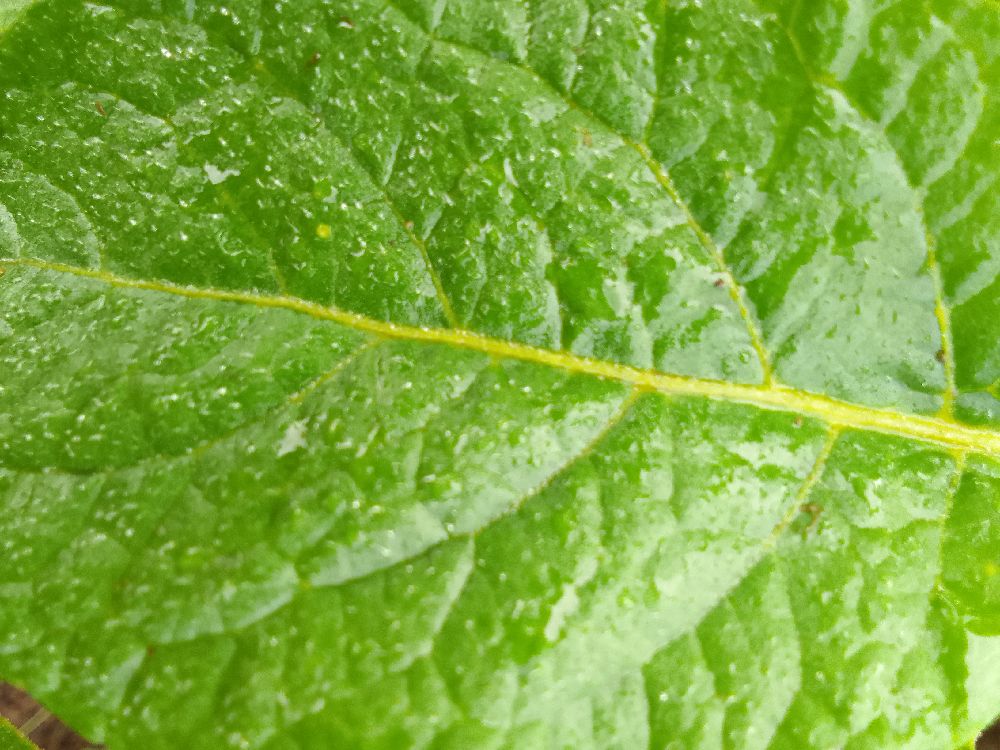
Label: Healthy